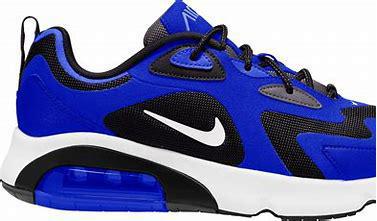
Brand: Nike
Model: Air Max 200